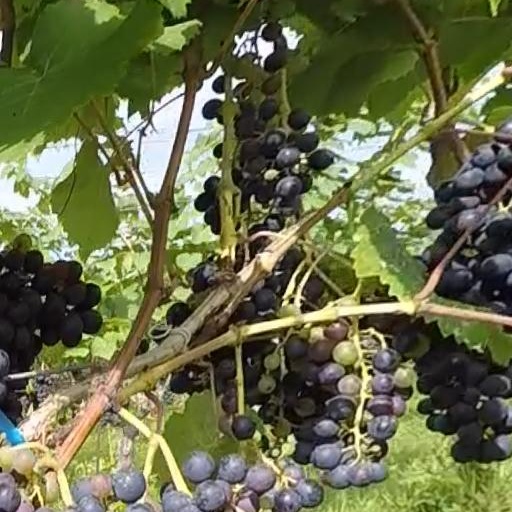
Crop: grape